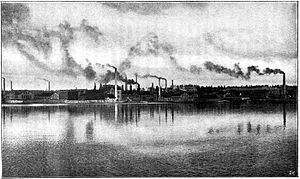
Norrland / Historie / Senmoderne tid (1789 – nutid) / Industrialisering
Sandvikens jernværk i Gästrikland (fotografi i Nils Holgersens forunderlige rejse gennem Sverige, 1908).
Norrland er den nordligste og arealmæssigt største af Sveriges tre landsdele, og landsdelen består af fem län: Gävleborgs län, Jämtlands län, Västernorrlands län, Västerbottens län og Norrbottens län. Landsdelen er traditionelt blevet defineret som bestående af ni landskaber: Gästrikland, Hälsingland, Härjedalen, Jämtland, Medelpad, Ångermanland, Västerbotten, Norrbotten og Lappland. Norrland har et areal på 242.735 km², hvilket udgør 59,6% af Sveriges areal. Indbyggertallet er 1.175.039, hvilket blot udgør ca. 12% af landets befolkning, hvilket også afspejles i Norrlands lave befolkningstæthed på ca. 4,8 indbyggere pr. km². I Norrland findes to af Sveriges minoritetsgrupper, samer og tornedalingar.